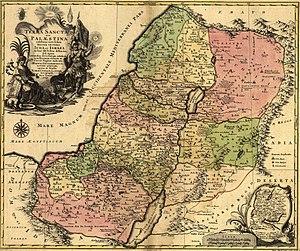
L'histoire du peuple juif est l'histoire des Juifs ou peuple d’Israël qui s'étend sur plus de 3 000 ans, de -1200 à nos jours. La première mention de son existence hors contexte biblique apparaît sur la stèle de Mérenptah au XIIIᵉ siècle av. J.-C. Selon la tradition juive, ses racines remontent aux patriarches Abraham, Isaac et Jacob également appelé Israël.
L'histoire des Juifs en terre d'Israël se développe sur près de 3000 ans et témoigne, malgré la dispersion des Juifs, de l'importance particulière, pour eux, de la terre d'Israël.
Cet article est consacré aux mentions des Philistins dans la Bible.